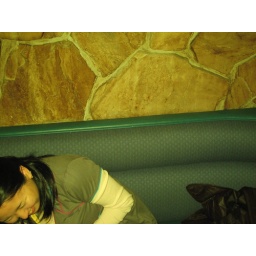
- shot with green tissue paper over the flash